Sacramento, California

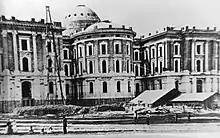
The California State Capitol, built between 1860 and 1874, shown here under construction in 1868

The California State Legislature, with the support of Governor John Bigler, moved to Sacramento in 1854. The capital of California under Spanish (and, subsequently, Mexican) rule had been Monterey, where, in 1849, the first Constitutional Convention and state elections were held. The convention decided San Jose would be the new state's capital. From California's statehood beginning September 9, 1850 through 1851, the legislature met in San Jose. It moved to Vallejo in 1852 and Benicia in 1853, before ending up in Sacramento in 1854. During the 1850s the city was consolidated with the County of Sacramento. In the Sacramento Constitutional Convention of 1879, Sacramento was named the permanent state capital.